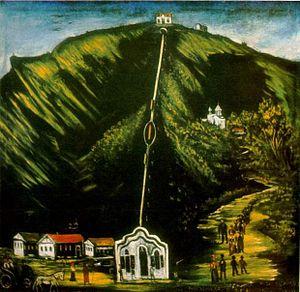
Tbilissi est la capitale de la République de Géorgie, sur les rives de la rivière Koura.